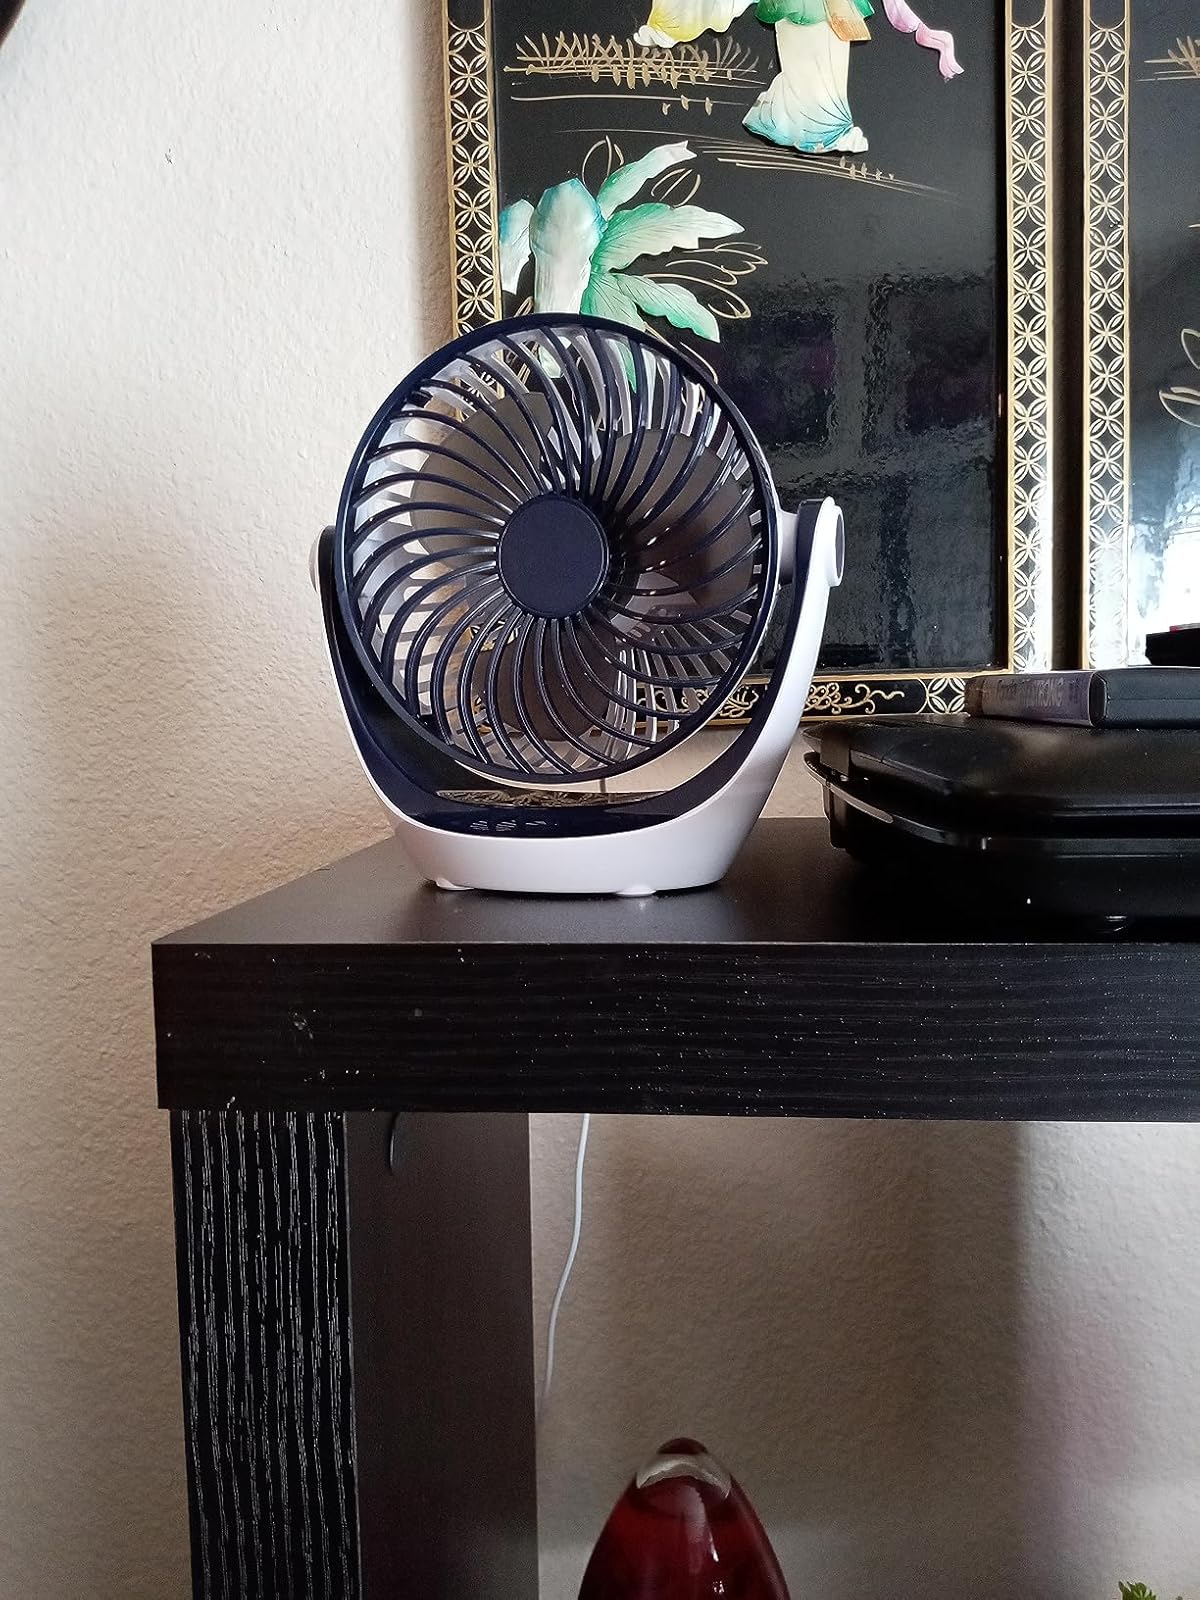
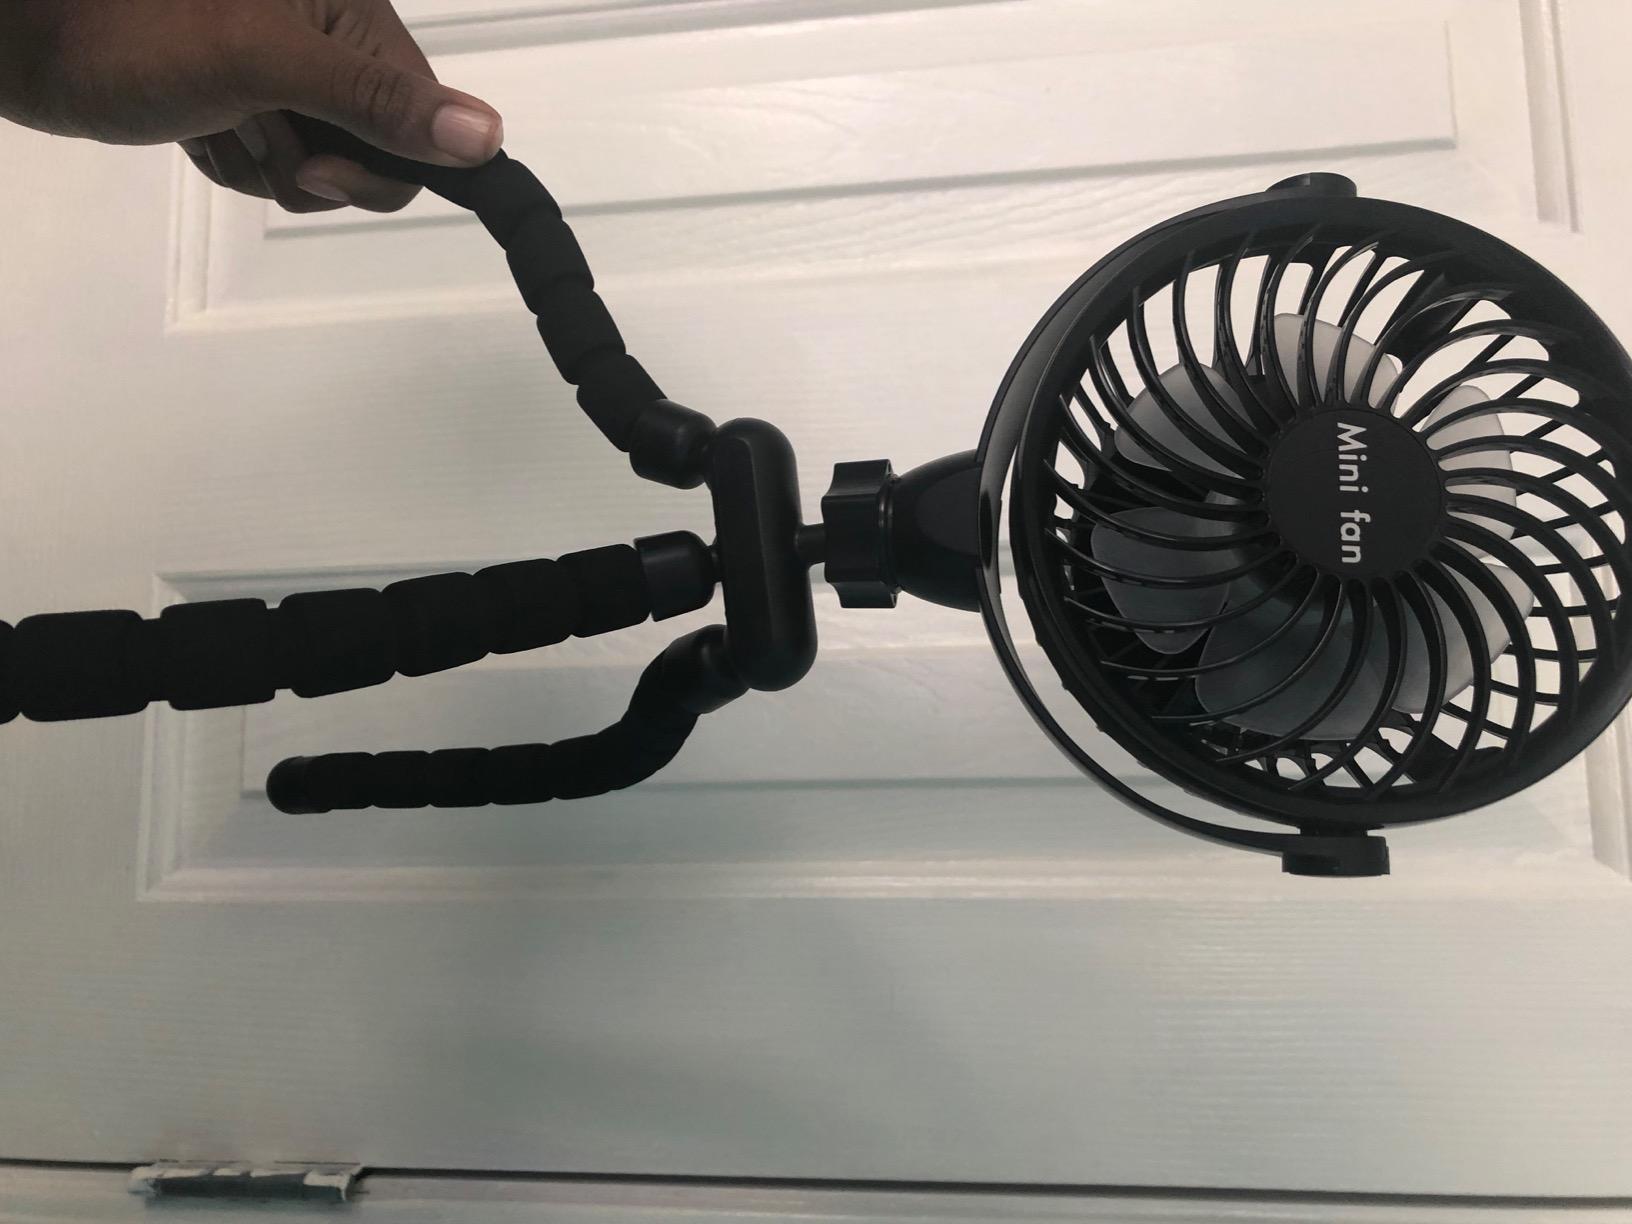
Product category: fan
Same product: no